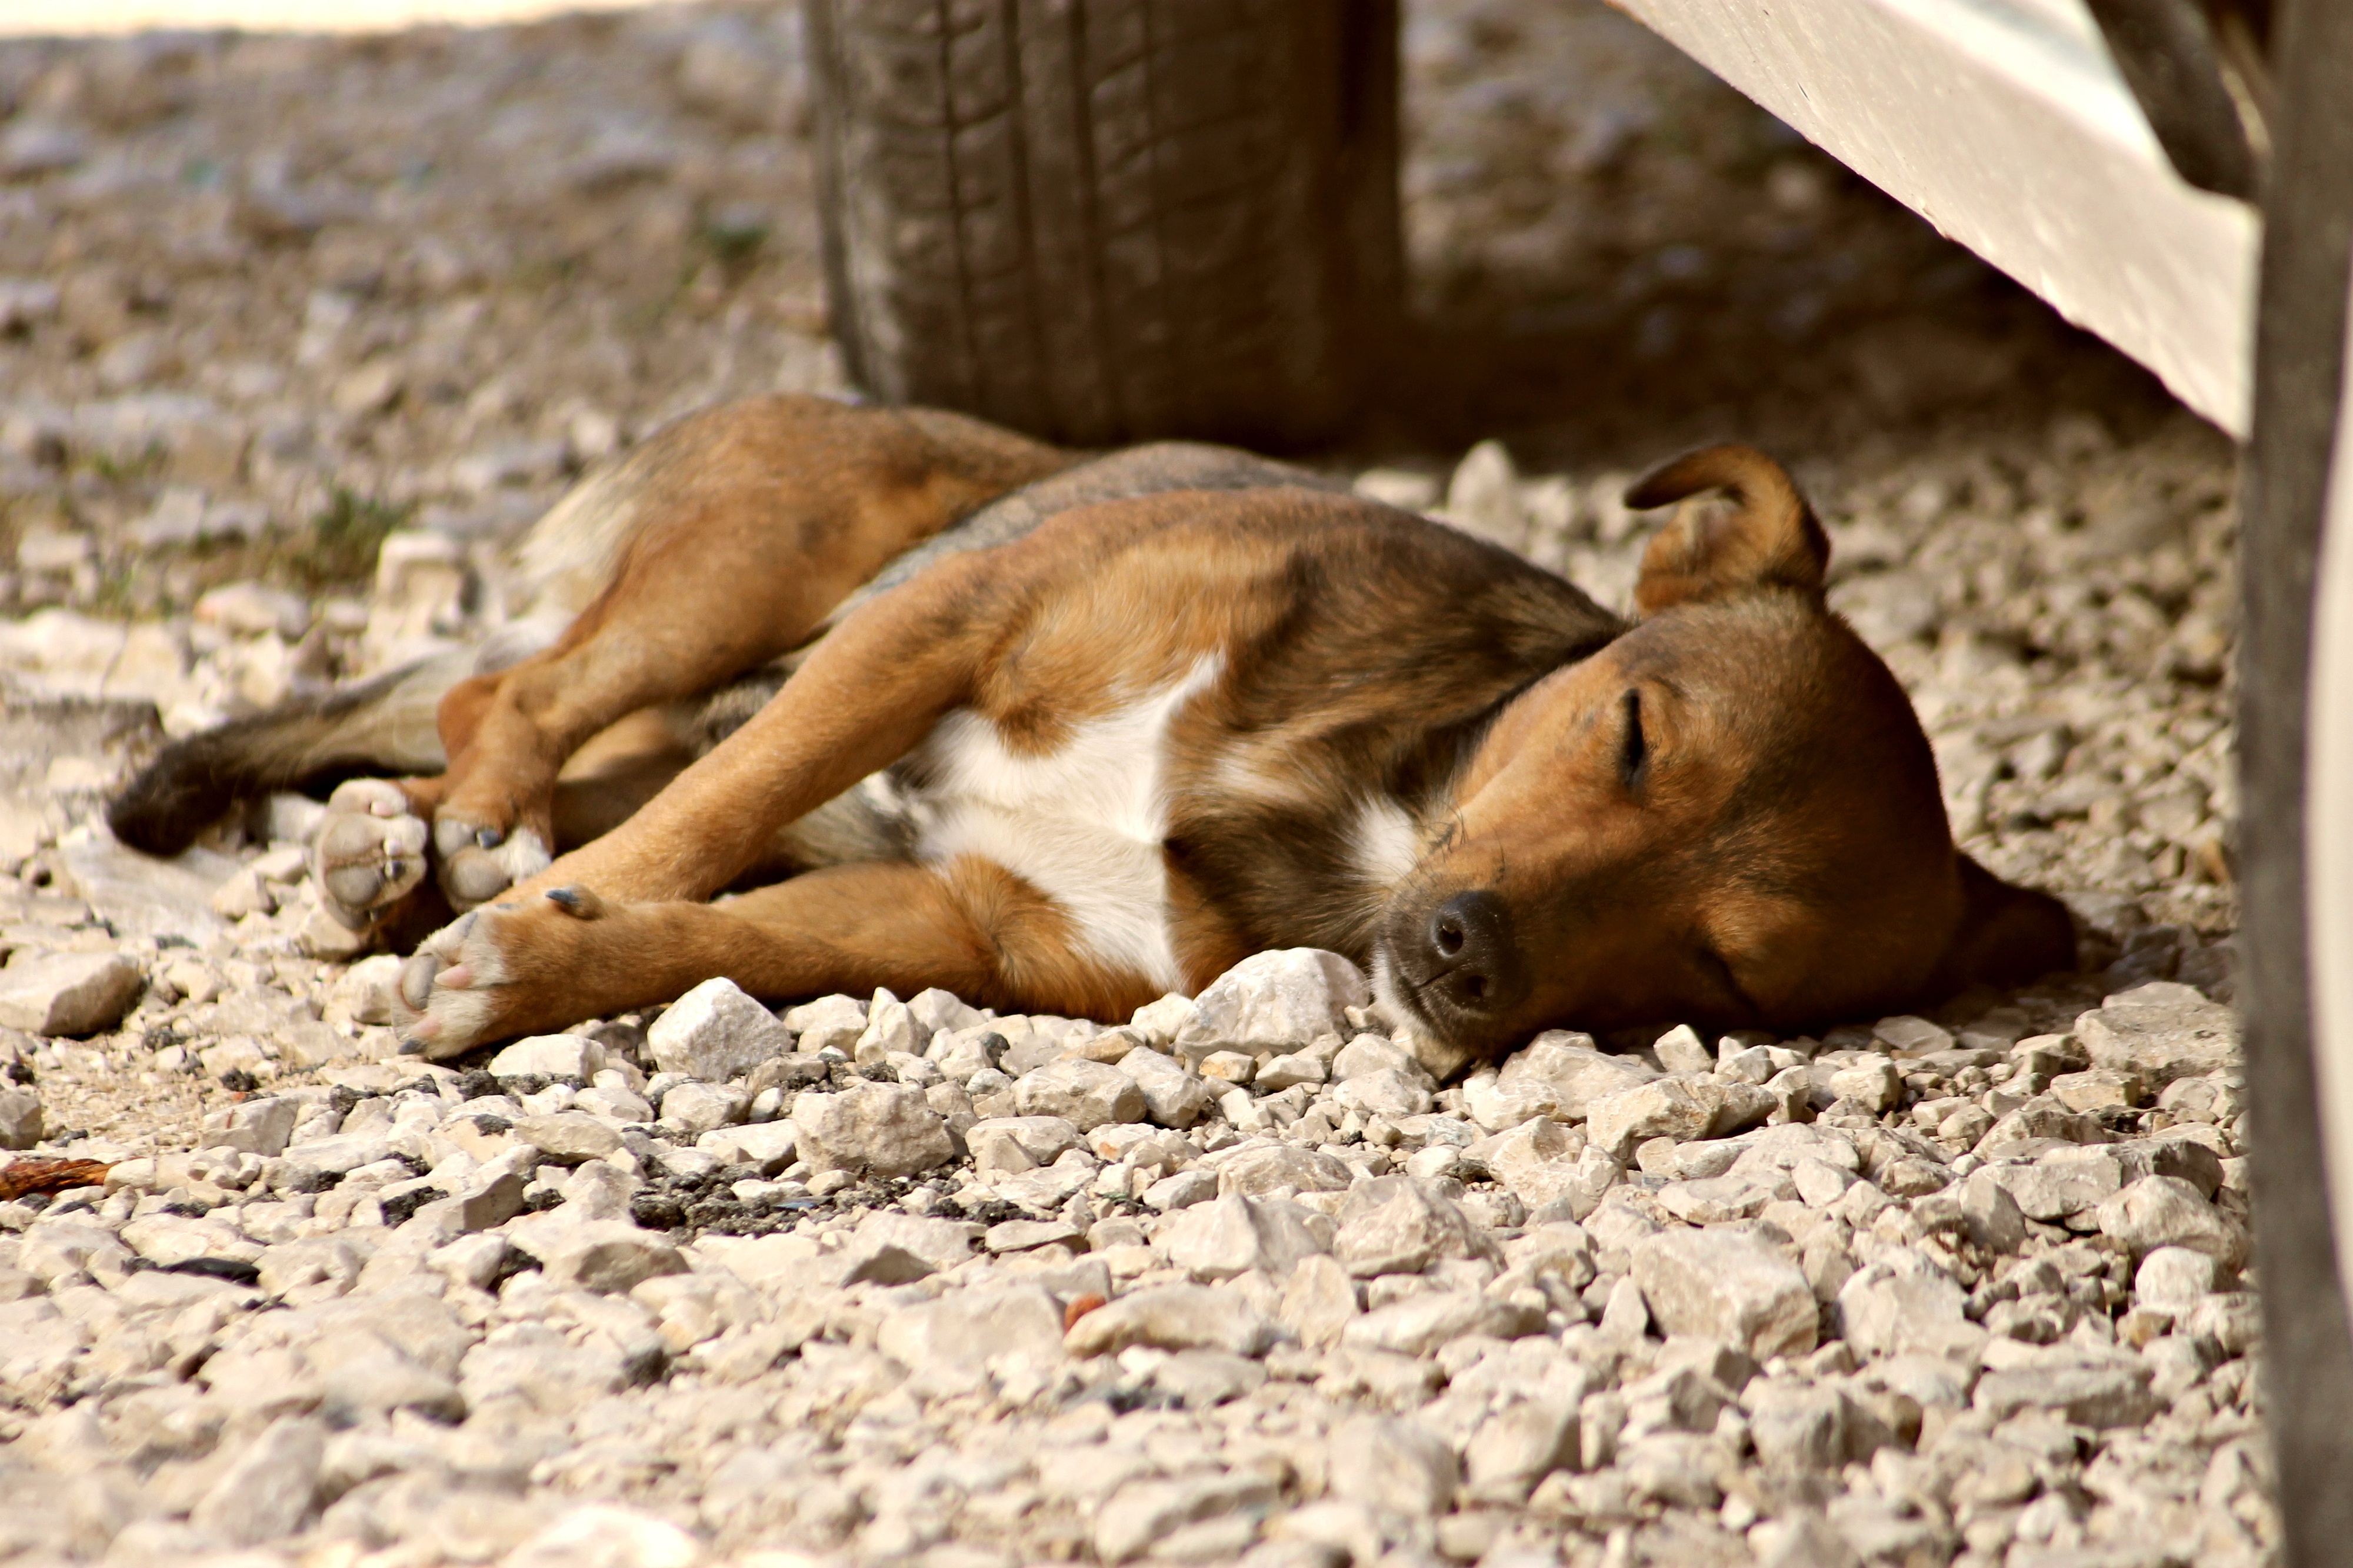
car, puppy, dog, animal, cute, stone, wildlife, mammal, rest, ear, fauna, friend, pets, sleep, vertebrate, stray, doggy, four legged, eb, street dog, dog like mammal